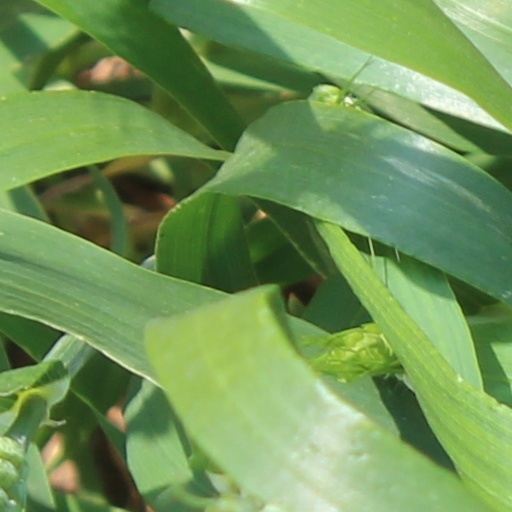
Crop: wheat